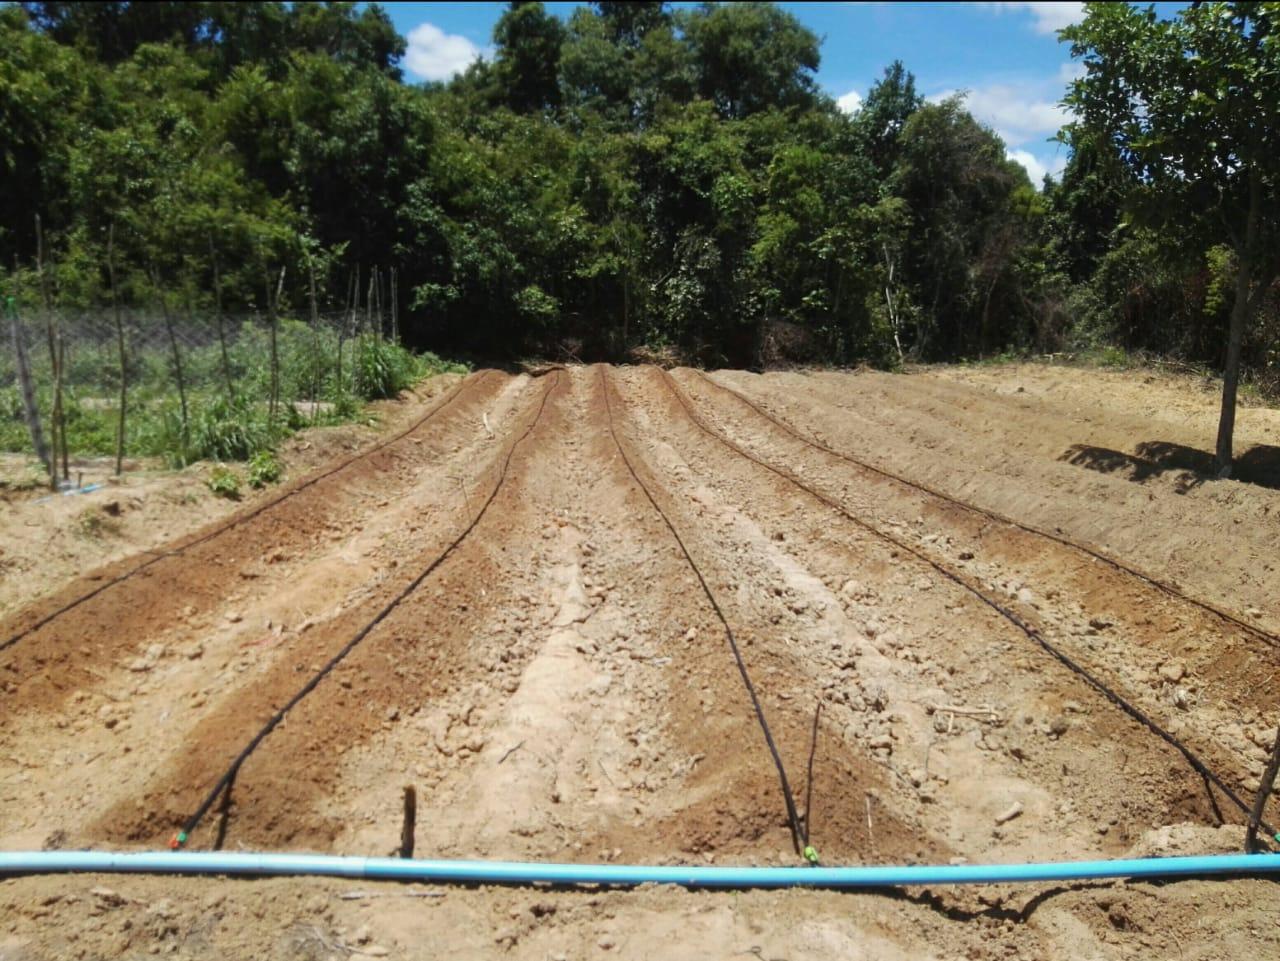
Shamba yenye udongo uliokandwa vizuri kwa ajili ya kilimo umeandaliwa. Mistari mirefu ya mimea yenye matuta yanayonyooka inaonyesha utayarishaji wa shamba. Bomba za umwagiliaji zimewekwa kwenye matuta zikiwa tayari kusambaza maji.